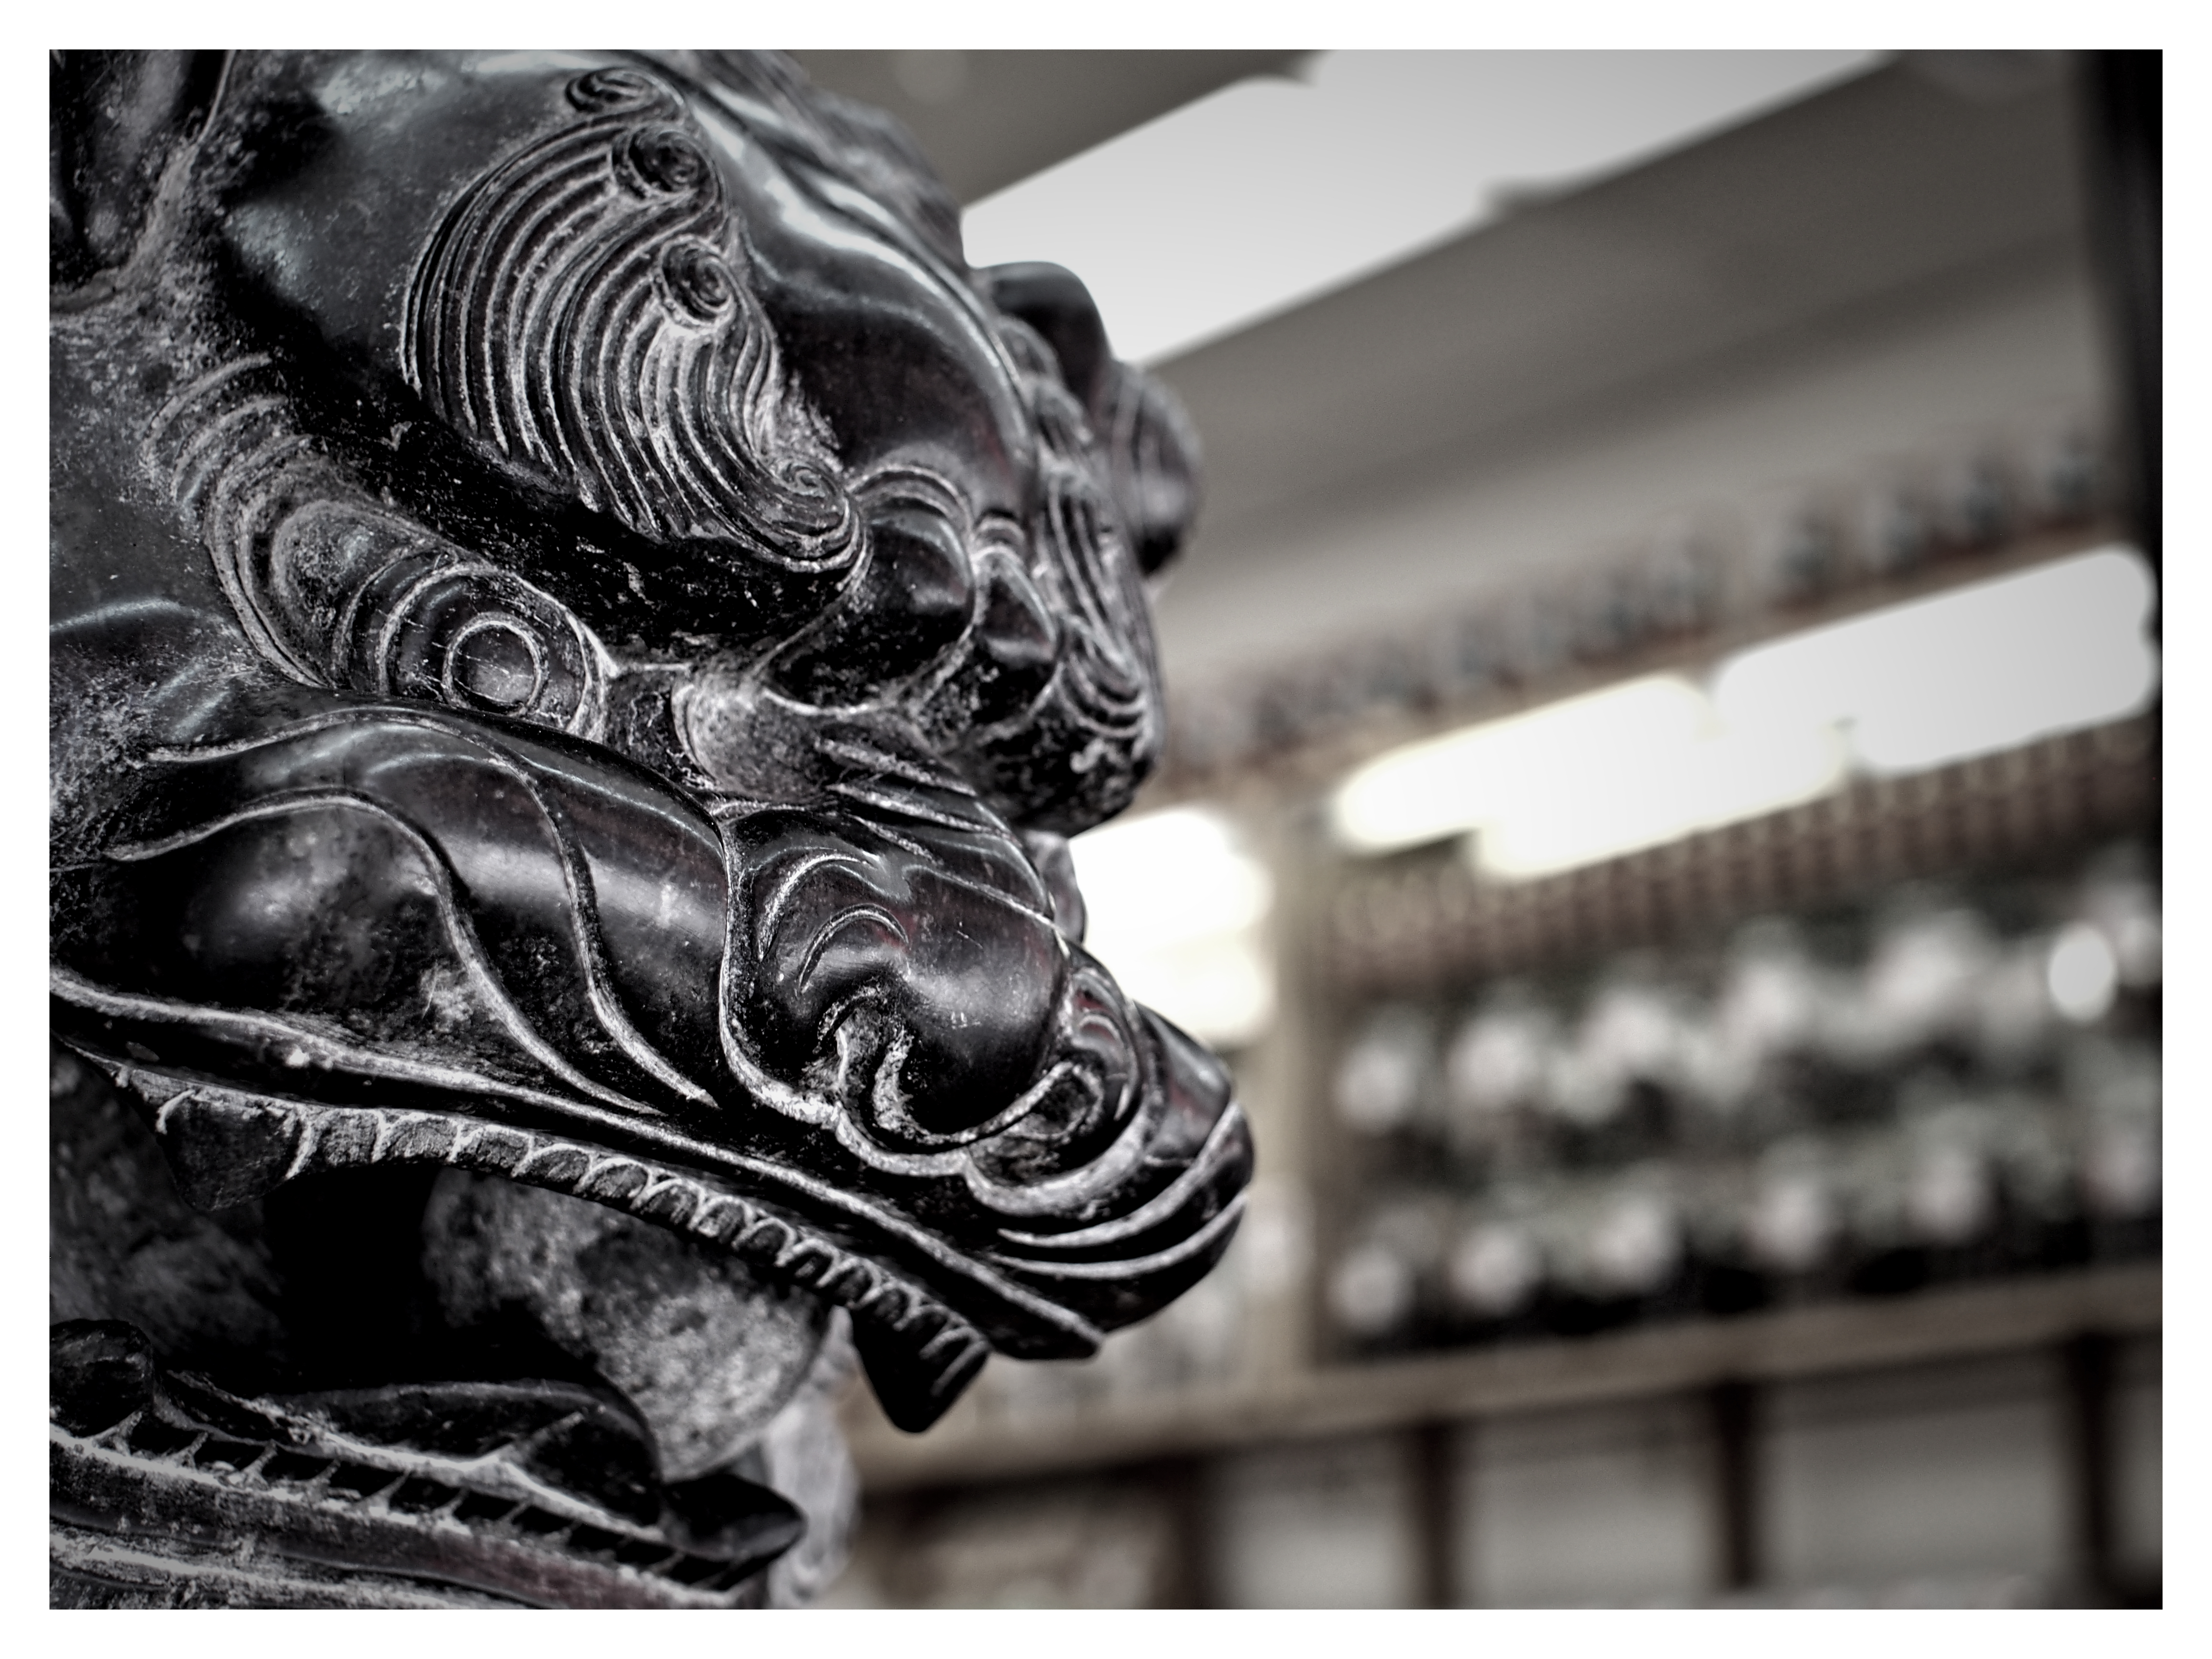
bokeh, black and white, monument, statue, black, monochrome, lion, sculpture, art, image, carving, dof, chinatown, olympuspenepl5, apothecary, modern art, monochrome photography